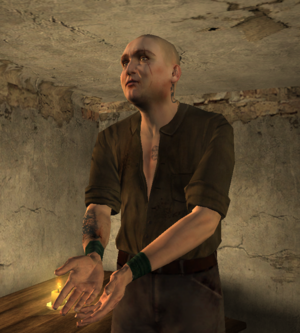
Capture d'écran du jeu Sherlock Holmes contre Jack l'Éventreur. «
Sherlock Holmes contre Jack l'Éventreur est un jeu vidéo d'aventure développé par Frogwares, sorti en France sur PC le 30 avril 2009. Le jeu a ensuite été porté sur Xbox 360 par le studio français Spiders le 19 novembre 2009. Étant le cinquième volet de la série « Sherlock Holmes » développée par Frogwares, le jeu est parfois désigné par les joueurs sous l'abréviation « Sherlock Holmes 5 » ou « SH5 ».